Ophelia

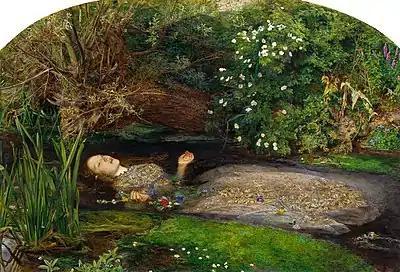
"Ophelia" by John Everett Millais (1852) is part of the Tate Gallery collection. His painting influenced the image in Kenneth Branagh's film "Hamlet".

In Ophelia's first speaking appearance in the play, she is seen with her brother, Laertes, who is leaving for France. Laertes warns her that Hamlet, the heir to the throne of Denmark, does not have the freedom to marry whomever he wants. Ophelia's father, Polonius, who enters while Laertes is leaving, also forbids Ophelia from pursuing Hamlet, as Polonius fears that Hamlet is not earnest about her.